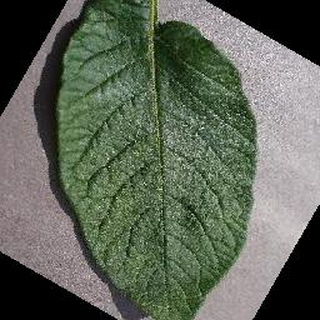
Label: healthy_potato